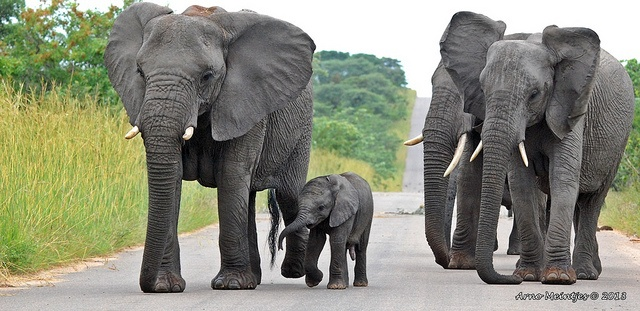
Three adult elephants and a baby walking down a road.
A group of elephants standing next to a baby elephant.
this is a group of elephants with a baby one on the street
Three adult elephants and one baby elephant walking.
 a baby elephant walking between two bigger elephants